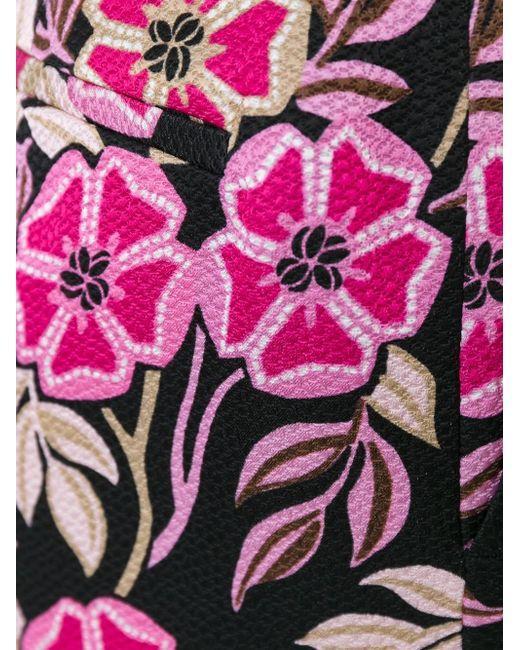
Gemusterter Stoff mit schwarzem Hintergrund und rosa und grünen Blumendruckdesigns